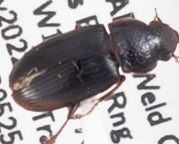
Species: Harpalus desertus
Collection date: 2022-05-25
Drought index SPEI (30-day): -0.17
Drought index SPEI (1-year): -1.13
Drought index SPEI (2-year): -1.28